Carnage (2011 film)

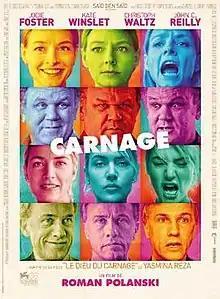
Theatrical release poster

Carnage is a 2011 black comedy film directed by Roman Polanski, based on the Tony Award-winning 2006 play "Le Dieu du carnage" by French playwright Yasmina Reza. The screenplay is by Reza and Polanski. The film is an international co-production of France, Germany, Poland, and Spain. It stars Jodie Foster, Kate Winslet, Christoph Waltz, and John C. Reilly.